Greenside Mine

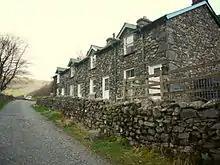
Row of four miners' cottages at Rake Head, built in the 1860s beside the road to the mine.

The dam in Keppel Cove was destroyed by a storm on 29 October 1927. After a day of heavy rain, winds increased to overnight and at 1.30 am the dam gave way, emptying the tarn and sending a large flood down Glenridding Beck, through the village and into the lake. Houses were flooded and families had some narrow escapes, while the mine was left without sufficient power. The old dam was abandoned and a new concrete dam was built downstream from it in 1928. Yet the new dam also failed, on 20 August 1931. Its foundations were undermined after two days of heavy rain, and all the water escaped down the beck again. It was abandoned and the old Top Dam was raised to increase water storage for the mill.